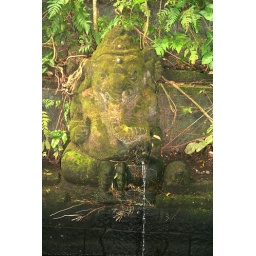
ganesh fountain in monkey forest